Daily Mail aviation prizes

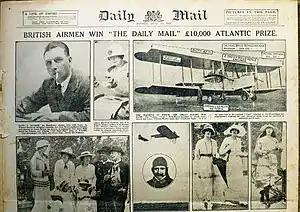
"Daily Mail" front cover – 16 June 1919

Between 1906 and 1930, the Daily Mail newspaper, initially on the initiative of its proprietor, Alfred Harmsworth, 1st Viscount Northcliffe, awarded numerous prizes for achievements in aviation. The newspaper would stipulate the amount of a prize for the first aviators to perform a particular task in aviation or to the winner of an aviation race or event. The most famous prizes were the £1,000 for the first cross-channel flight awarded to Louis Blériot in 1909 and the £10,000 given in 1919 to Alcock and Brown for the first non-stop transatlantic flight between North America and Ireland.